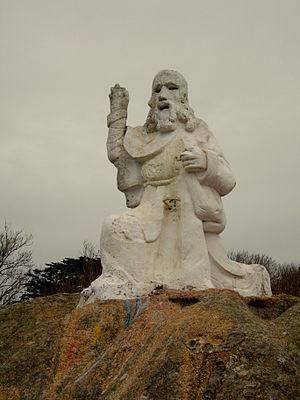
La statue du Père Eternel
Trégastel [tʁegastɛl] est une commune française située dans le département des Côtes-d'Armor, en région Bretagne. Station balnéaire, Trégastel compte environ 2 400 habitants. La population est multiplié par cinq en saison estivale. Un logement sur deux est une résidence secondaire.
L'Aquarium marin de Trégastel se situe sur la commune de Trégastel, dans les Côtes-d'Armor en Bretagne. Le toit de la première salle est situé sous un seul bloc de granite rose d'une seule portée de 22 mètres sur 15. Il pèse près de 5 500 tonnes.